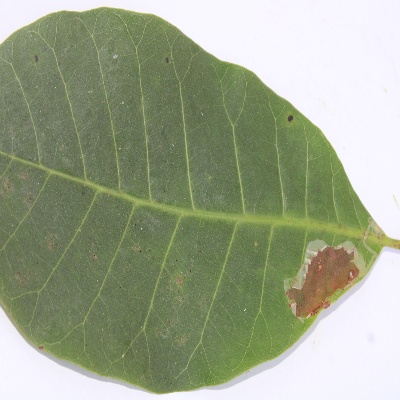
Crop: Cashew
Condition: leaf miner